Vanier College

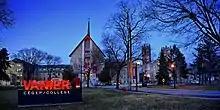
Vanier as seen from Sainte-Croix boulevard

Vanier College today consists of 10 different buildings on a single campus. Each of its buildings was built at a different point in the college's history, and is identified by a letter of the alphabet.